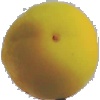
Label: Peach 2